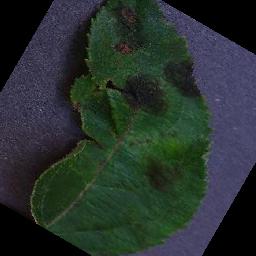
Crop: apple
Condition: scab